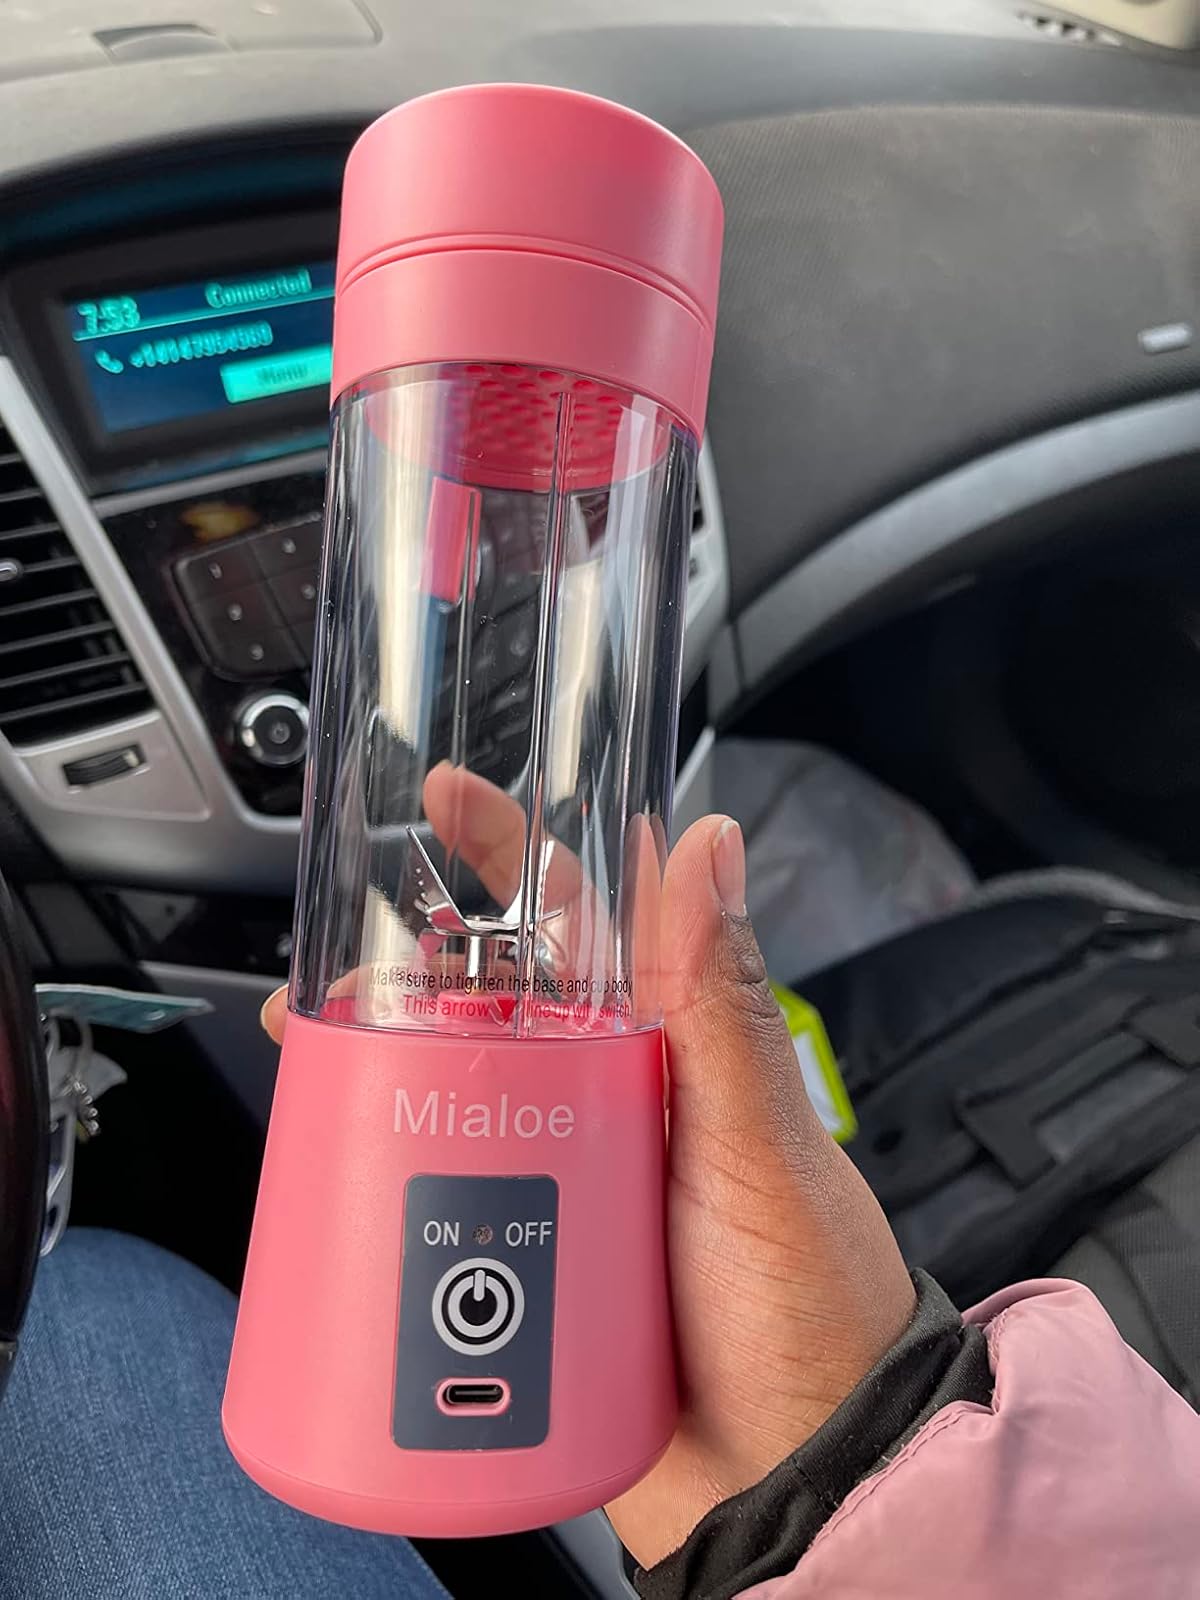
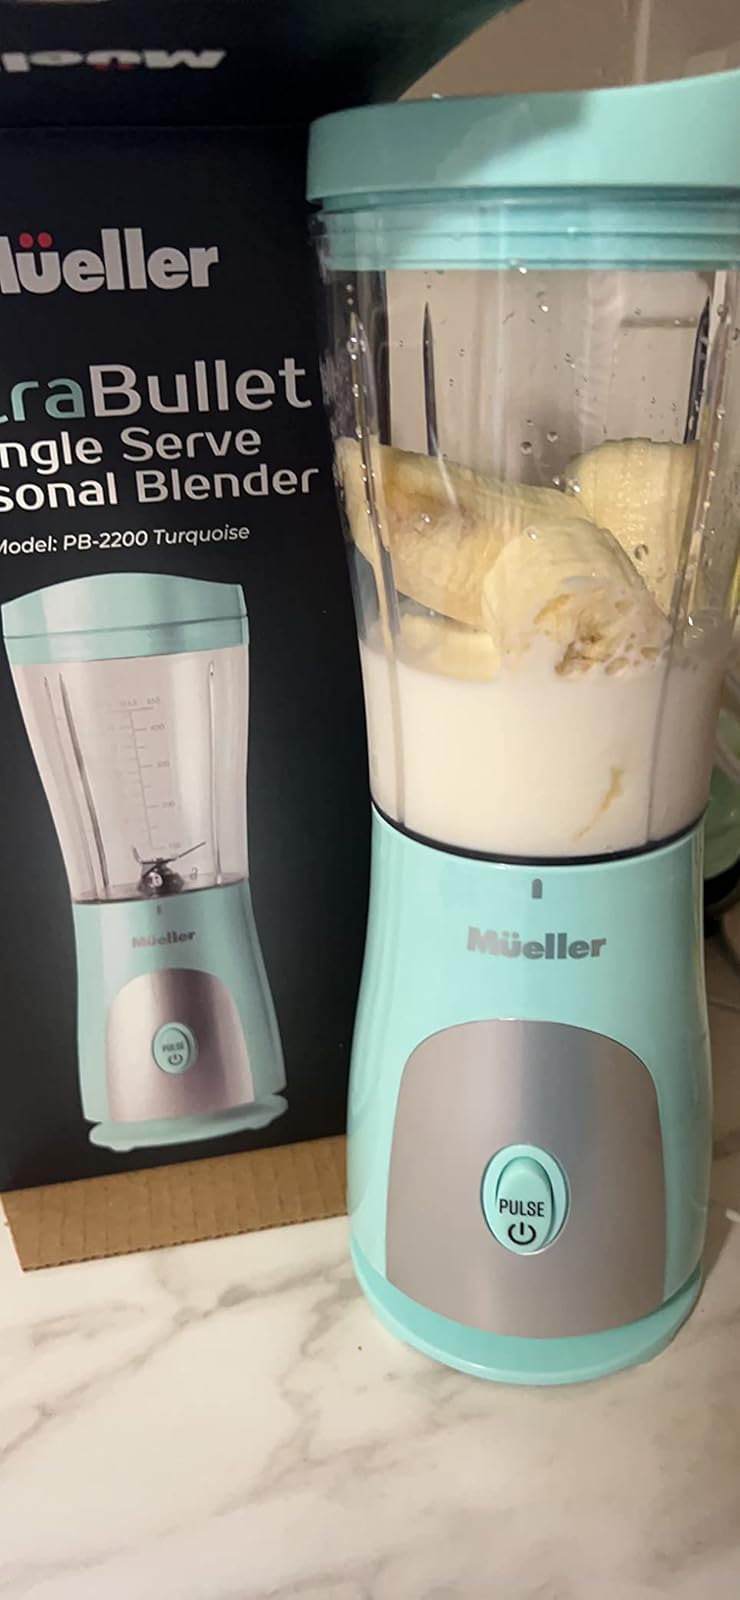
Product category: items_blender
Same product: no